Abidar

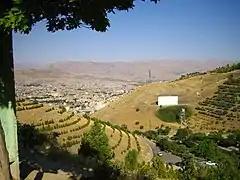
Abidar outdoor cinema

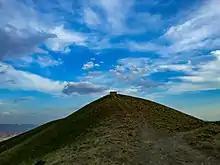
Abidar peak

Abidar Open Air Cinema, one of the world's biggest outdoor cinemas was built over the Amireih valley by mayor Ardavan Nosoudi in 1995. There was formerly a movie screened every Friday. Until just a few years ago, the only video that could be played in the Abidar cinema was by 35 mm movie projectors. The audio, which was broadcast via FM radio, often had issues syncing with the projected visuals. The Municipality recently switched from 35mm film to Digital Cinema projector.